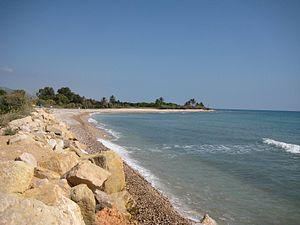
Alcossebre, en valencien et officiellement Alcocebre en castillan, est une zone habitée touristique située sur le territoire de la commune d'Alcalà de Xivert dans la province de Castellón, en Communauté valencienne, en Espagne. Cette zone est composée de plusieurs centres habités, dont les centres anciens de Alcossebre et de Cap i Corp, et de zones aménagées récemment comme Las Fuentes et el Pinar.